Jack Kramer (baseball)

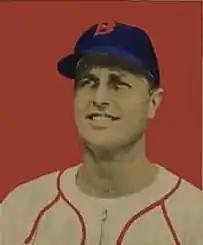
Kramer's 1949 Bowman Gum baseball card

In 1944, Kramer led the Browns to their 8th straight Opening Day victory‚ beating Dizzy Trout and Detroit‚ 2–1, at Tiger Stadium. A week later, he extended the Browns season-opening winning streak to six games defeating the White Sox, 5–2, aiding his cause with a two-run home run. In his next start, he pitches the Browns to their American League record 9th straight win to start the season with a 3–1 victory over the Indians, which gave his team a solid 3 game lead in the AL standings. Kramer finished with a 17–13 record and a 2.49 ERA, including a brilliant one-hitter shutout over the White Sox in September that gave St. Louis a half-game lead in front of the Yankees. The Browns finished with an 89–65 record and faced the Cardinals in the historic All-St. Louis World Series. Kramer added a complete-game victory in Game Three, allowing just two unearned runs on seven hits and 10 strikeouts. This would be the last time the hapless Browns won a postseason game.